Dagashi

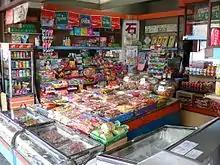
A "dagashiya" in Yokohama

"Dagashiya" are the traditional stores that sell "dagashi". Besides "dagashi", "dagashiya" often sell small toys and may have coin-operated arcade-style games or gashapon.